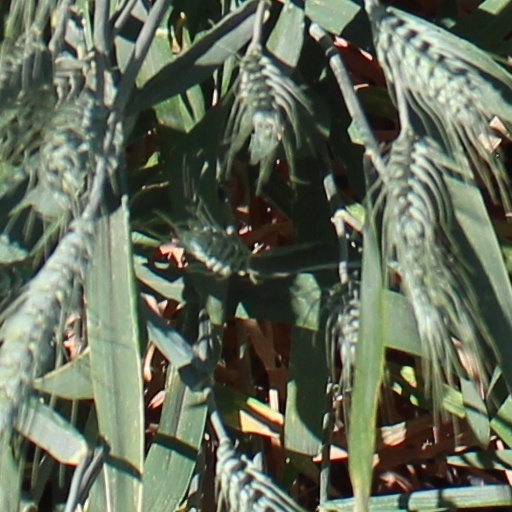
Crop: wheat